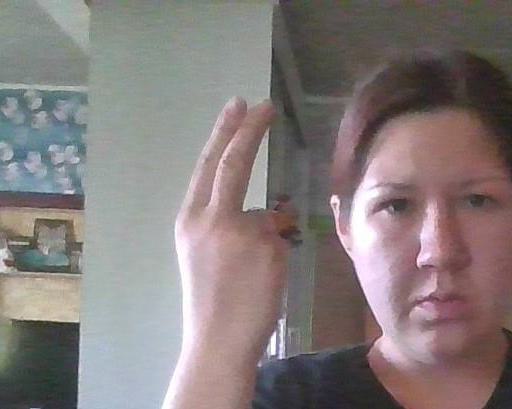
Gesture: two_up_inverted